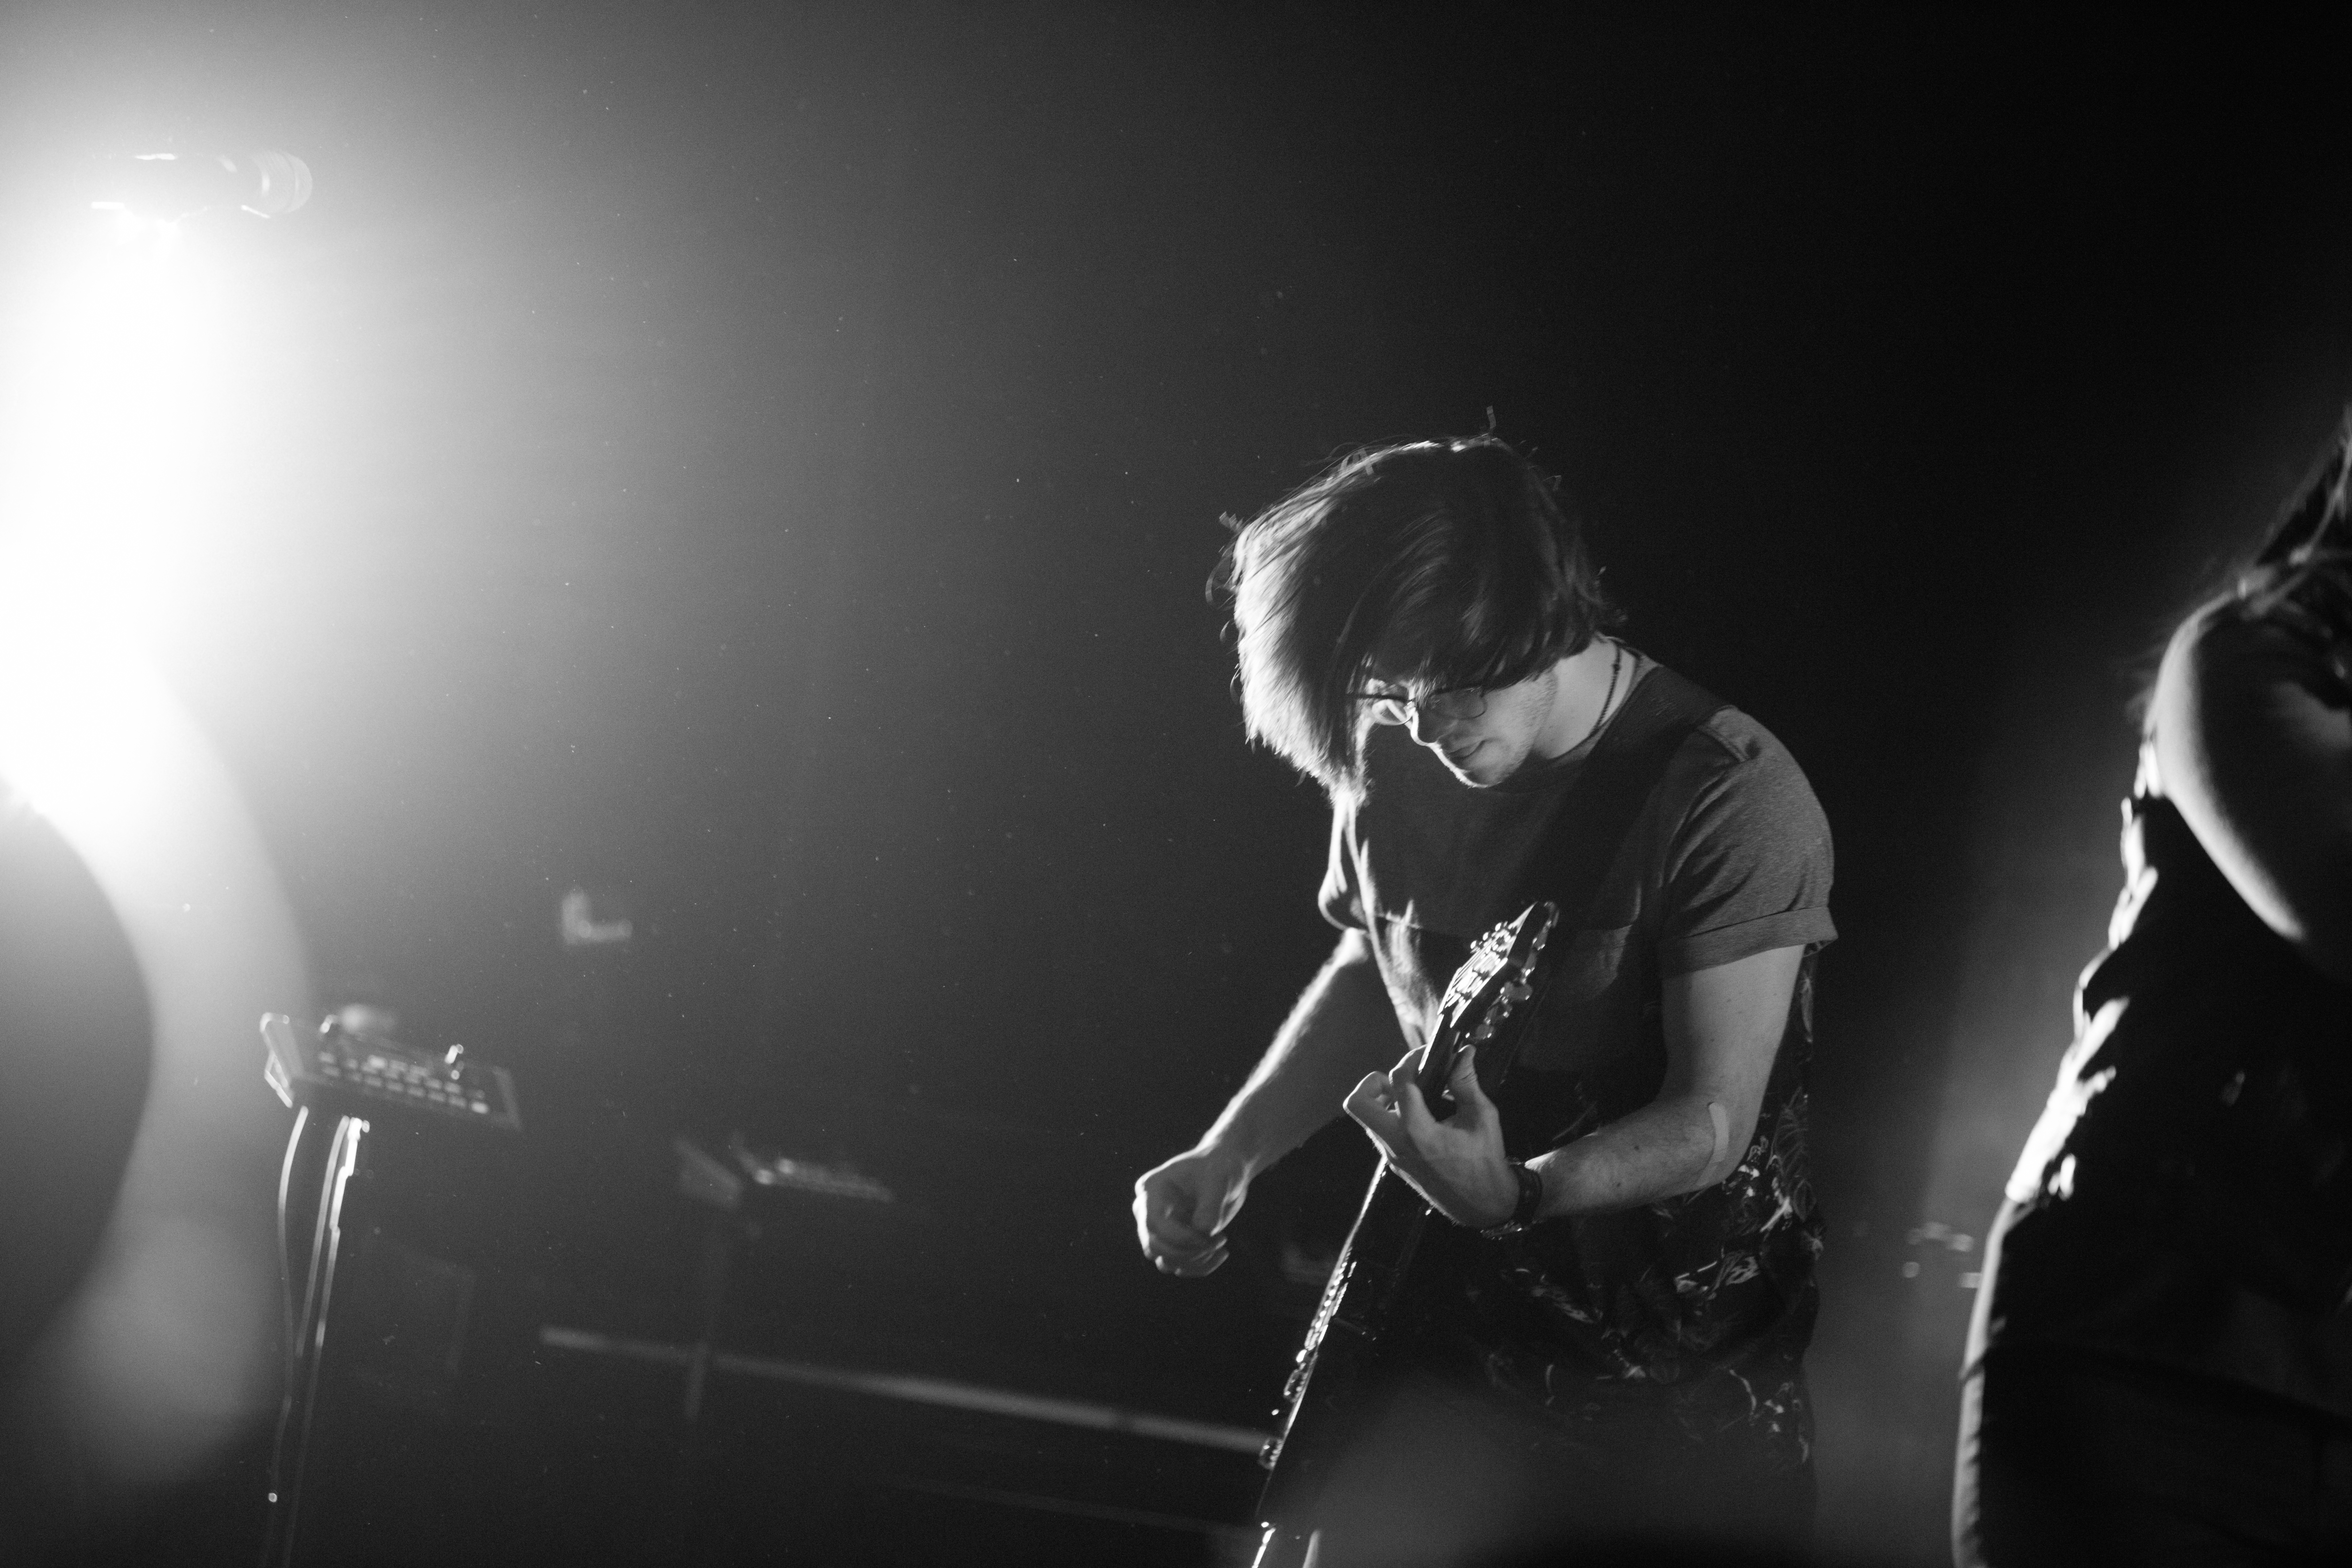
music, light, black and white, white, photography, concert, darkness, musician, black, monochrome, performance art, stage, performance, singing, guitarist, drummer, entertainment, performing arts, rock concert, monochrome photography, film noir